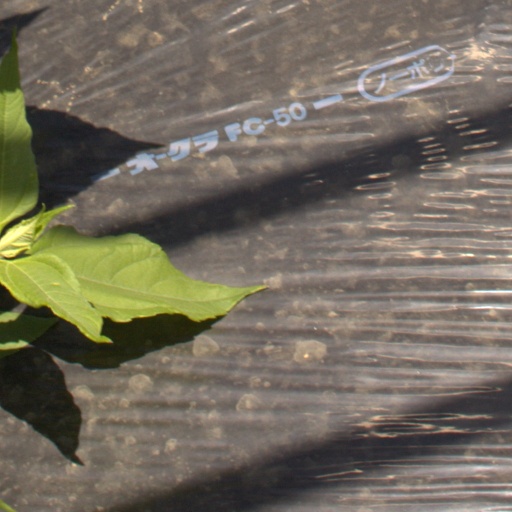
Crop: Jerusalem artichoke